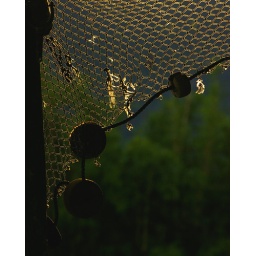
I found this at a fish market in Bradenton Beach, Florida